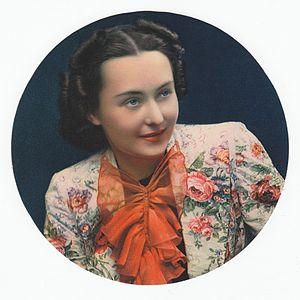
Hana Vítová était une actrice et chanteuse tchécoslovaque appelée Hana Witt en Allemagne.